Bishan Sports Hall

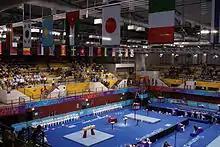
Bishan Sports Hall set up for the gymnastics competitions during the 2010 Summer Youth Olympics

Bishan Sports Hall was used as a competition venue for gymnastics during the 2010 Summer Youth Olympics.